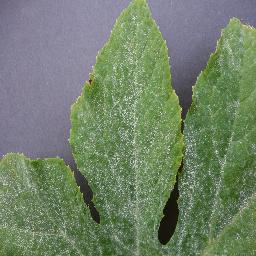
Label: Squash___Powdery_mildew